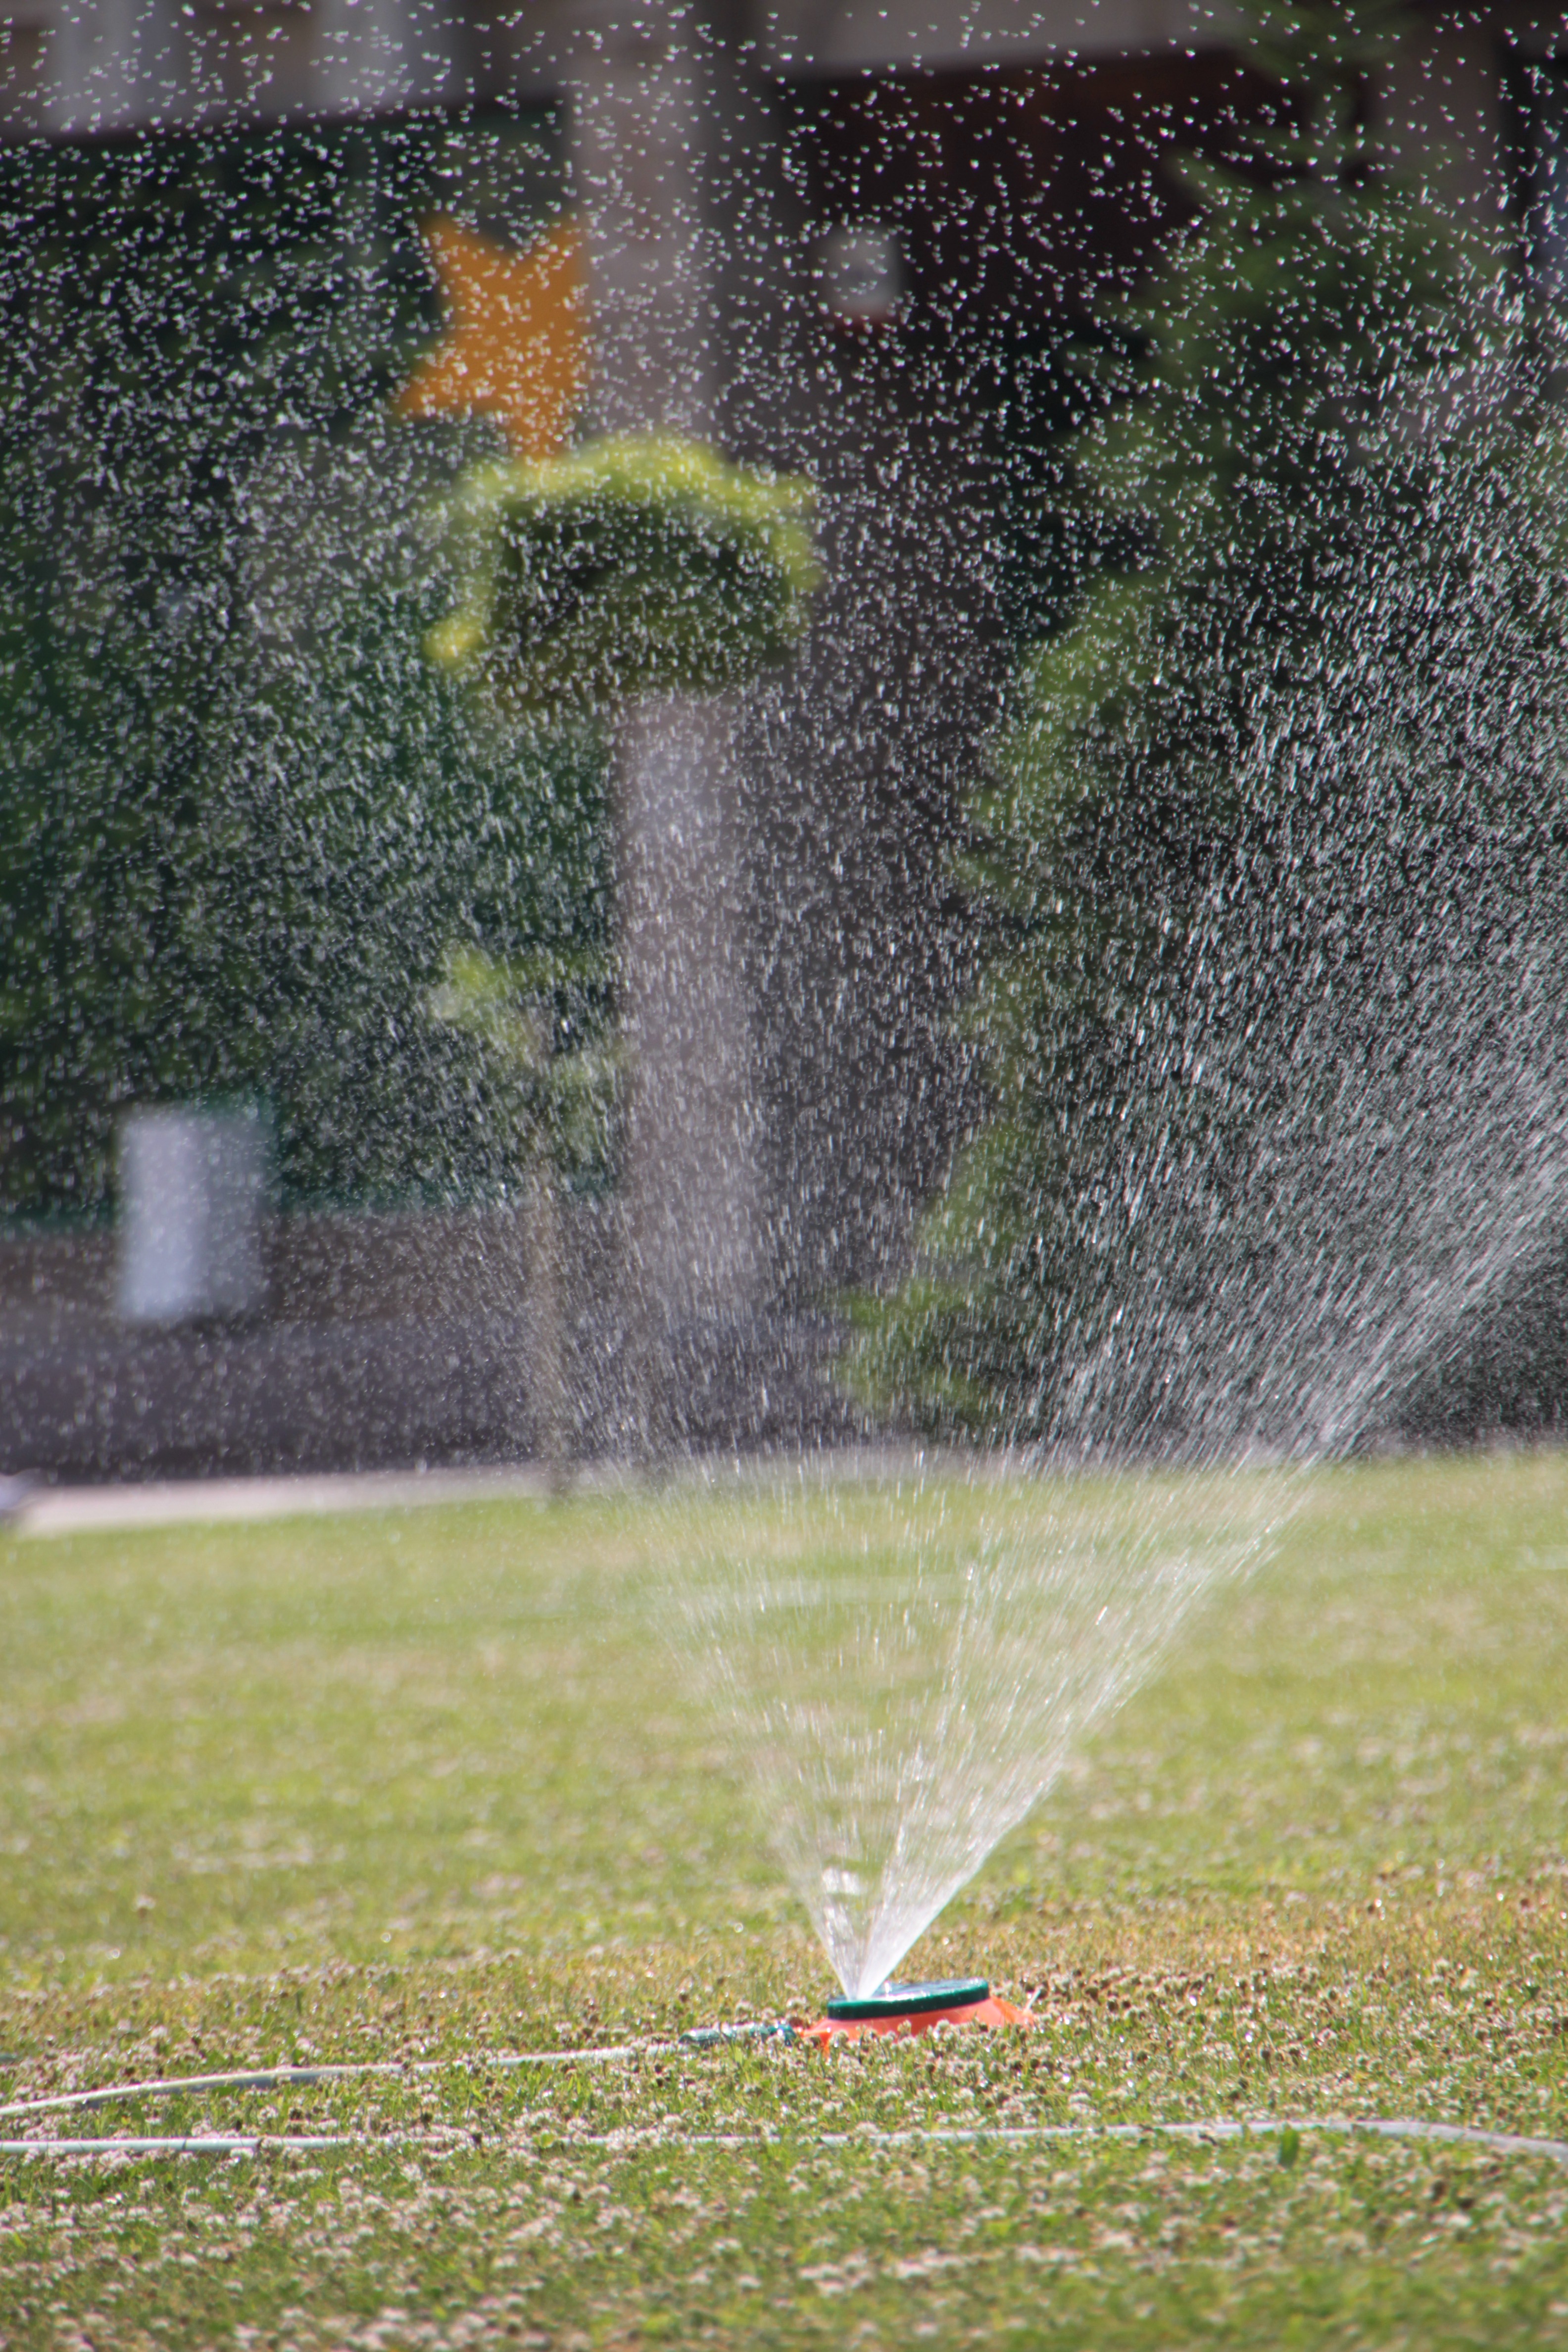
tree, water, grass, lawn, sunlight, rain, leaf, city, summer, stream, green, weather, garden, heat, swirling, fountain, sprinkler, water feature, spraying, irrigation system, irrigation sprinkler